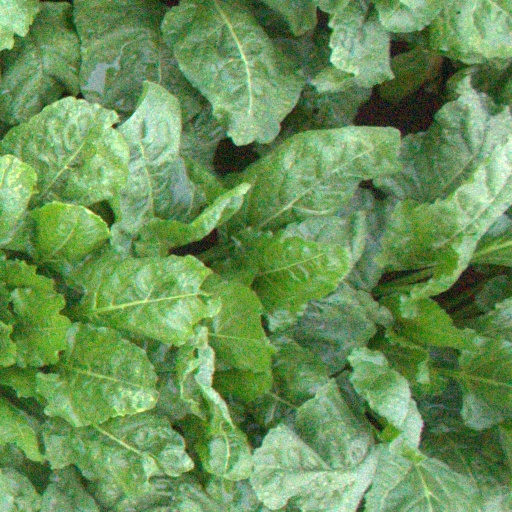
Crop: sugar beet